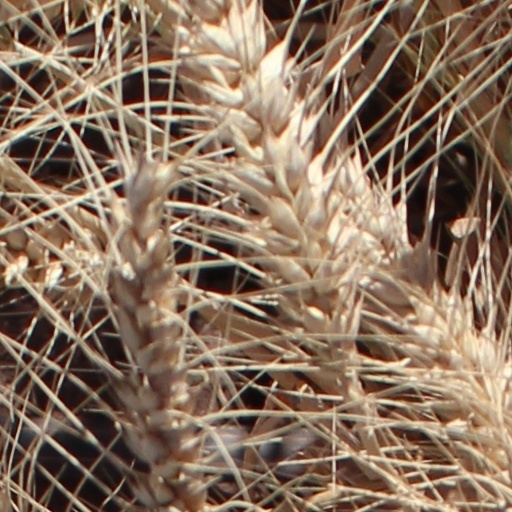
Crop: wheat